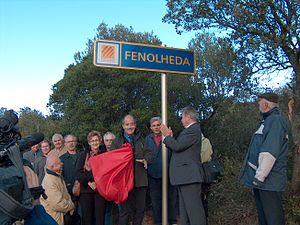
Christian Bourquin, lors de l'inauguration d'un panneau de signalisation en occitan, dans le Fenouillèdes.
Christian Bourquin, né le 7 octobre 1954 à Saint-Féliu-d'Amont, et mort le 26 août 2014 à Montpellier, est un homme politique français.